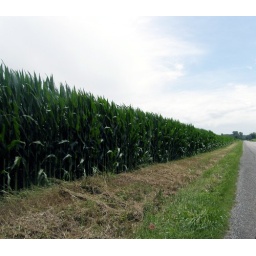
Cornfield down the road on the way home...Both sides are always green n crops..Enjoy in Large view..